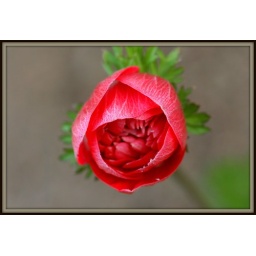
On last lonely fower in my flower bed